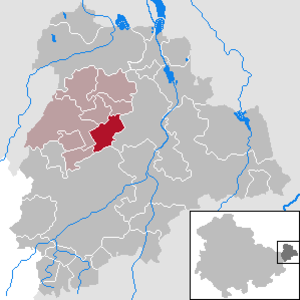
Göhren est une commune allemande de l'arrondissement du Pays-d'Altenbourg en Thuringe. Elle fait partie de la Communauté d'administration du pays d'Altenbourg.